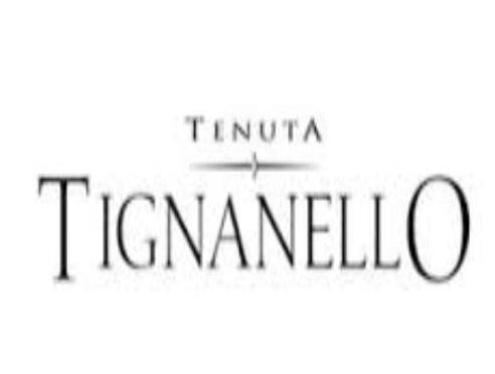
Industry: Food